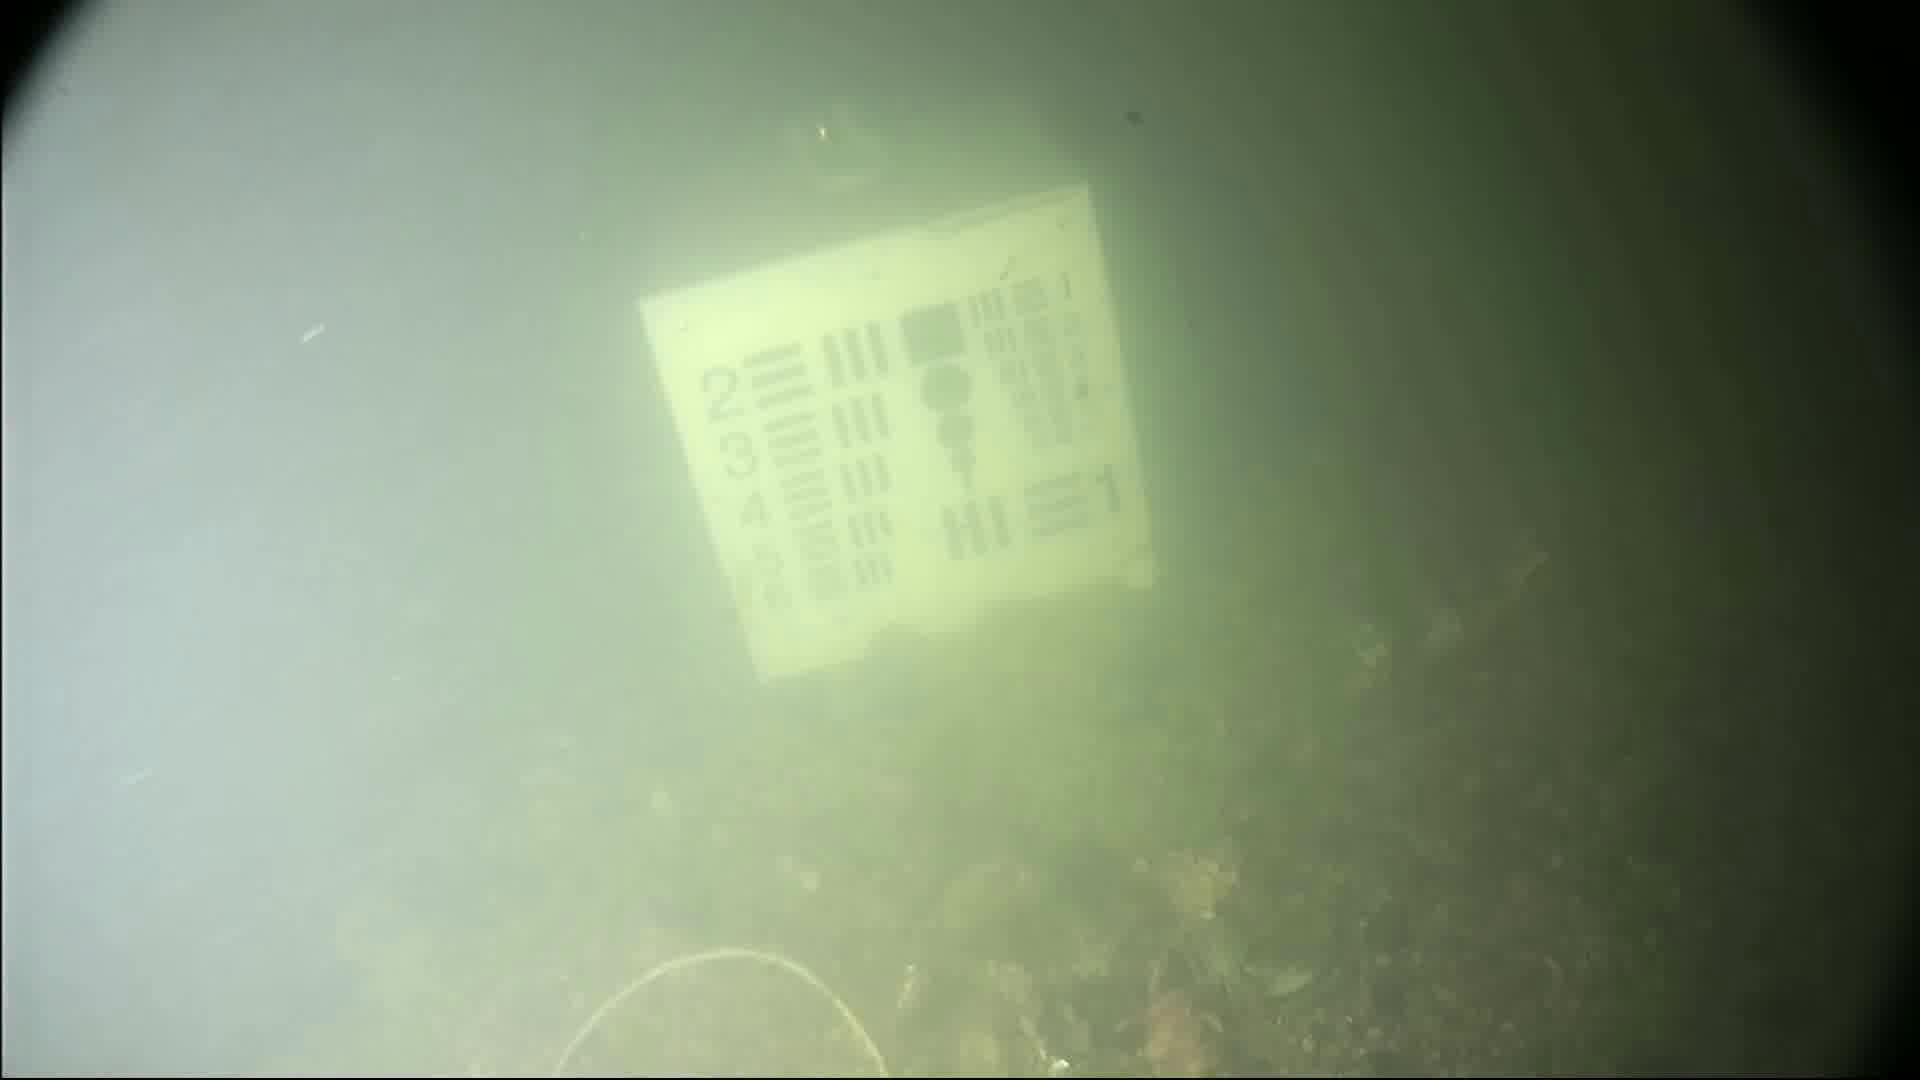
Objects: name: crab